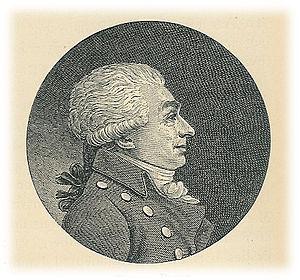
Thomas Bugge, né le 12 octobre 1740 à Copenhague où il est mort le 15 janvier 1815, est un astronome et géographe danois.